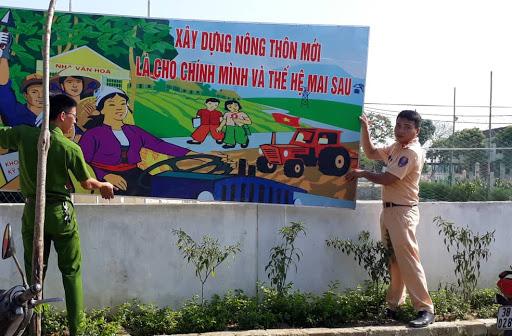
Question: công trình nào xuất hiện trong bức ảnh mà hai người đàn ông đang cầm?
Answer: công trình nhà văn hóa xuất hiện trong bức ảnh mà hai người đàn ông đang cầm